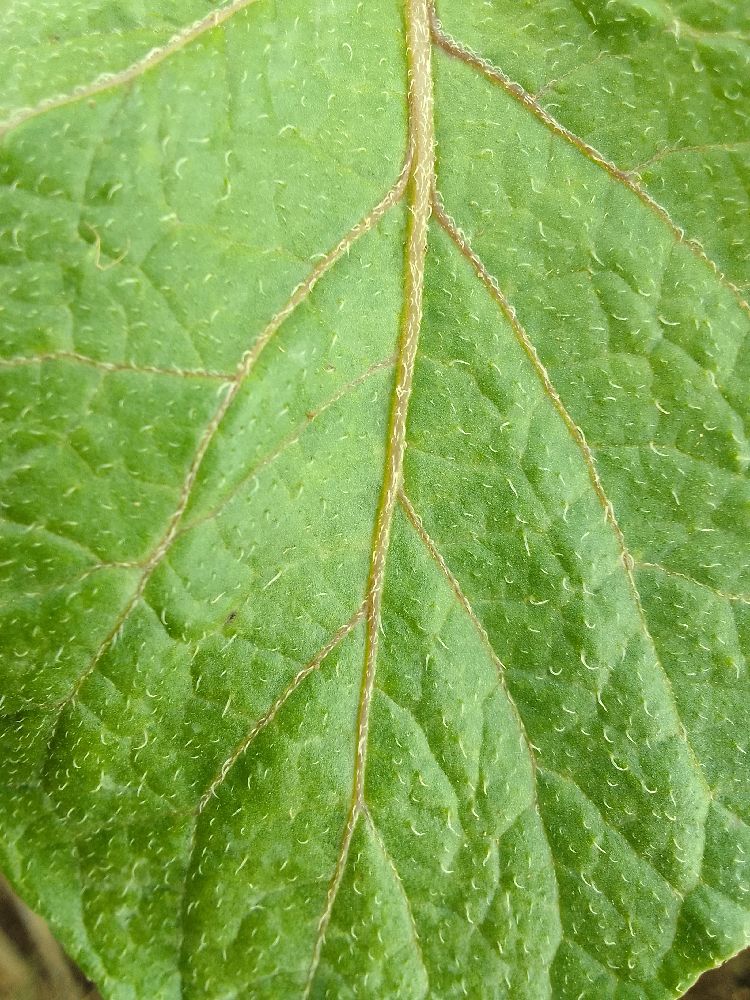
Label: Healthy